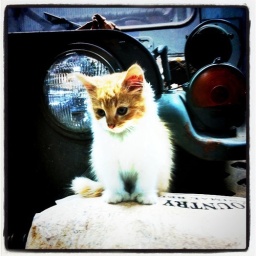
Kitten that showed up at the house, barn cat in training now.